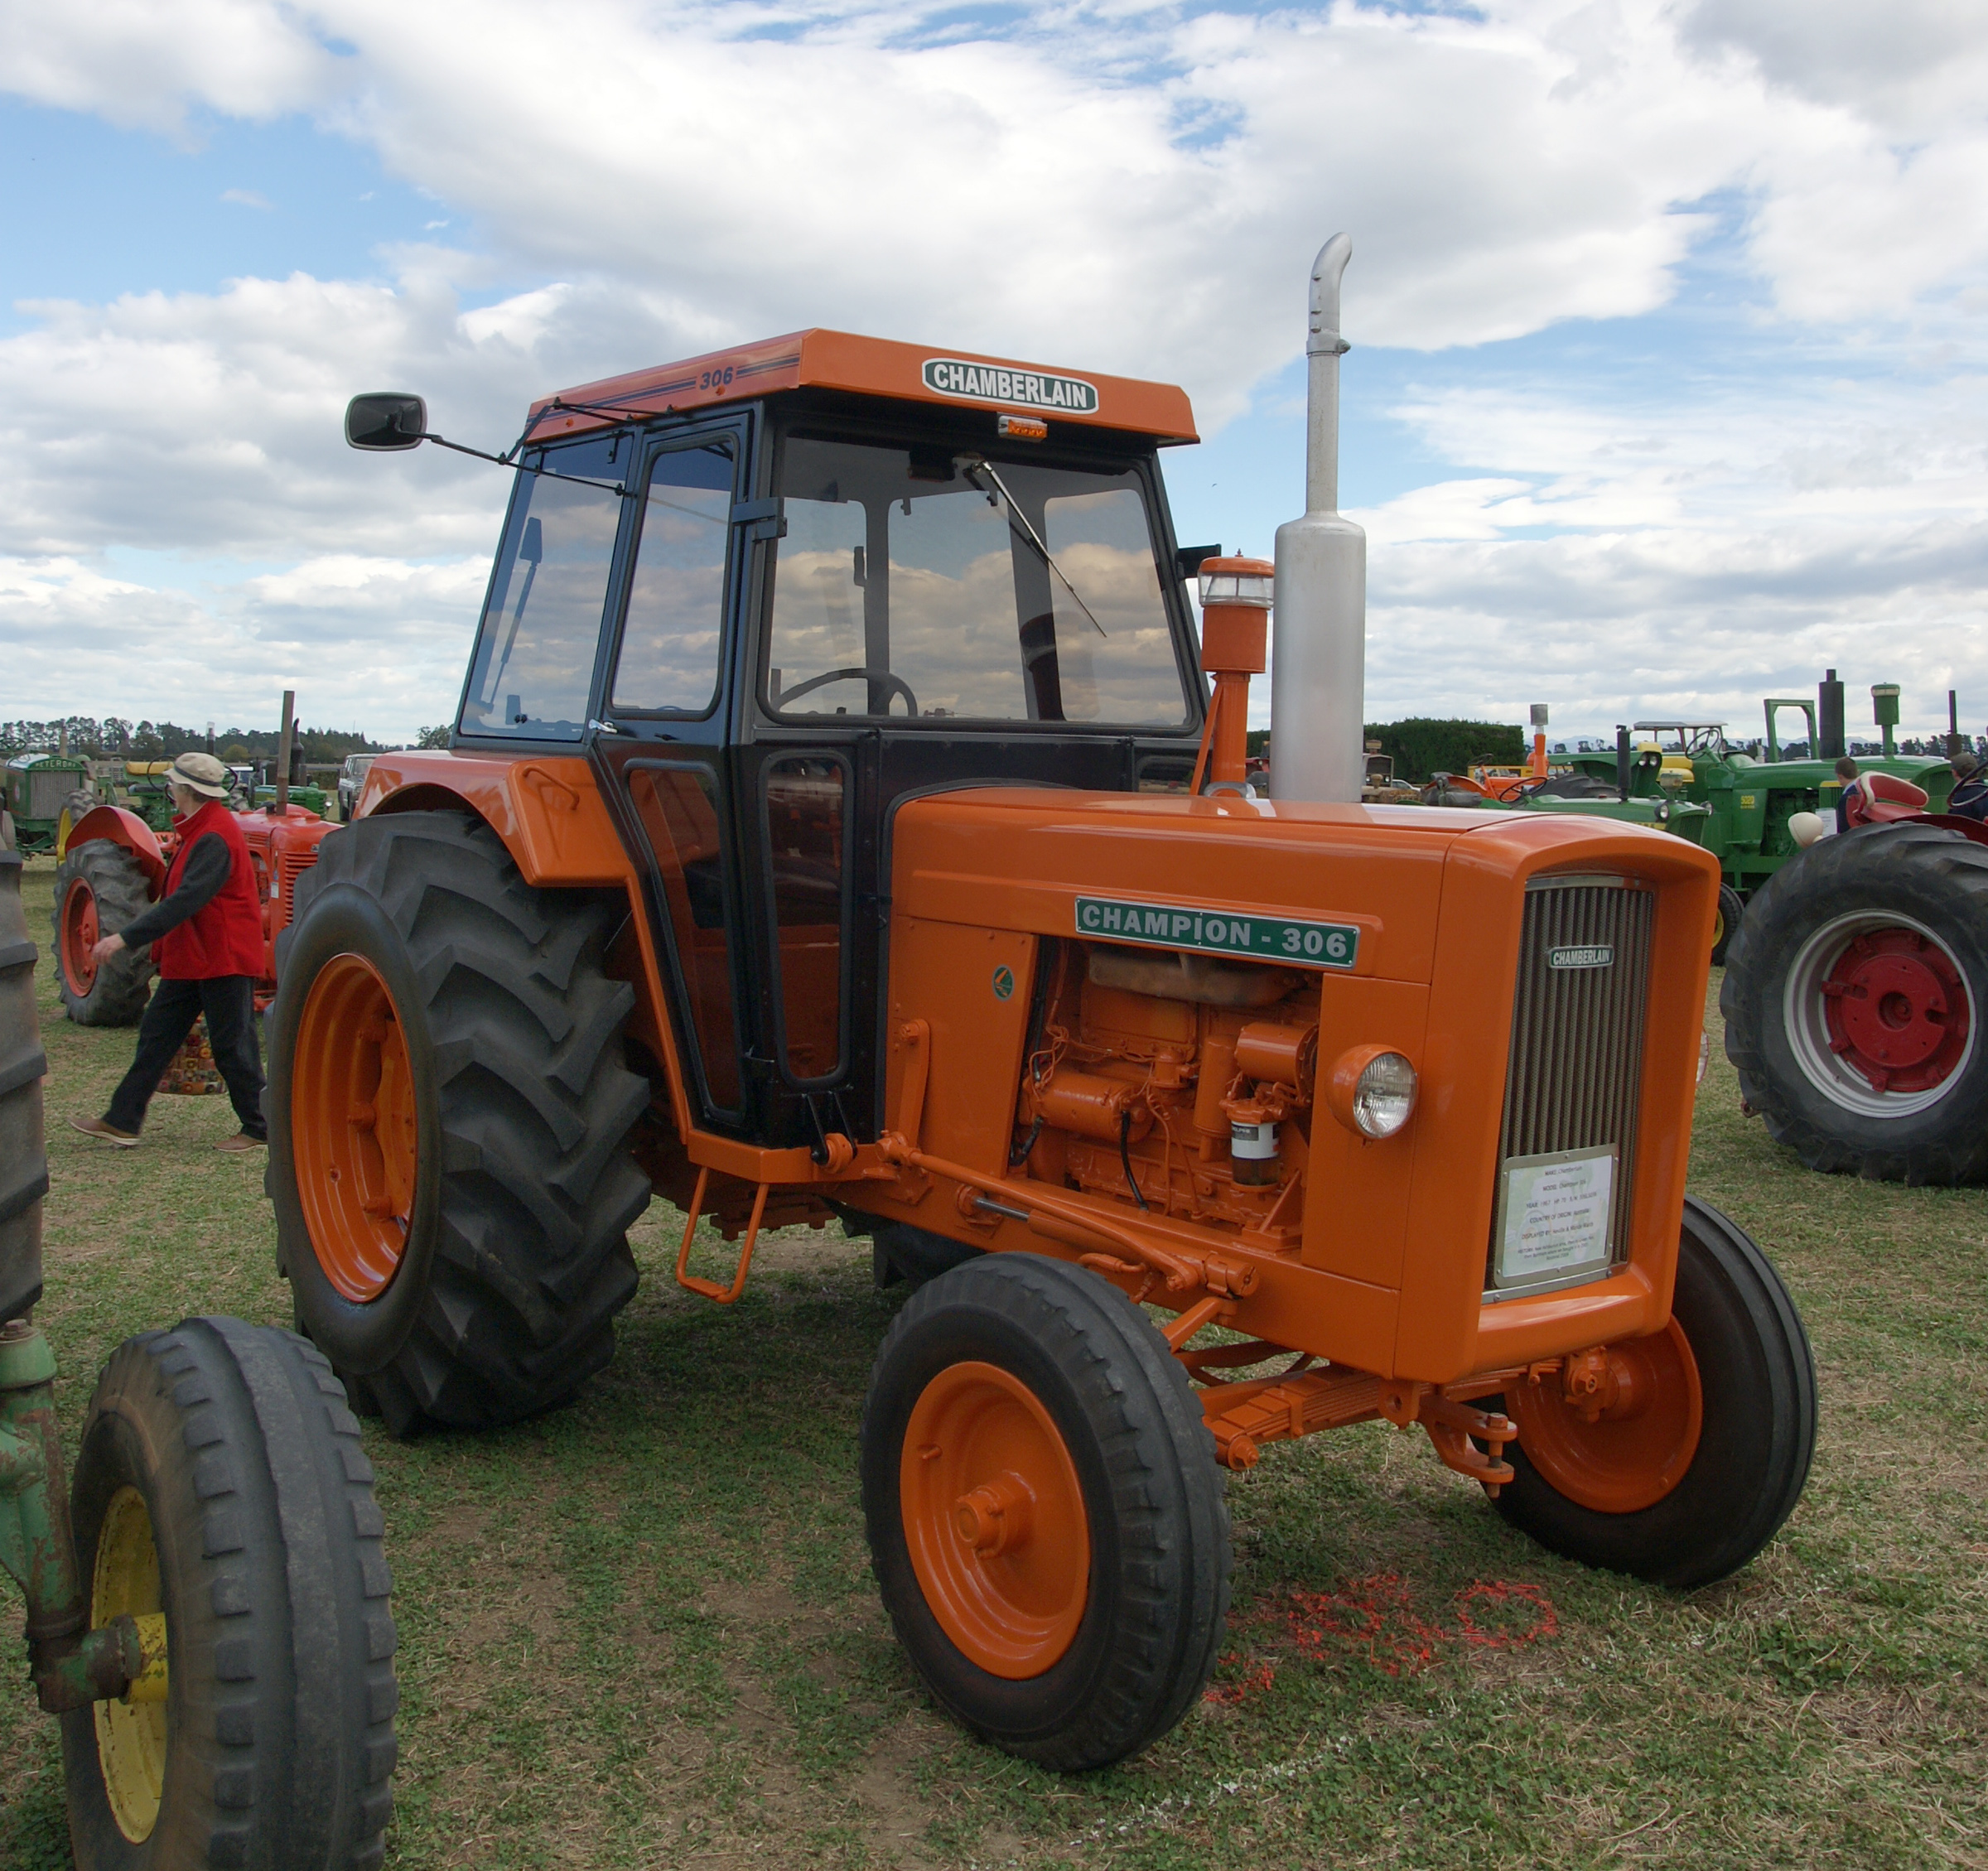
tractor, field, farming, vehicle, publicdomain, ploughing, tractorsdiggers, plowing, tractors, farmequimentchampion, agricultural machinery, land vehicle, light commercial vehicle